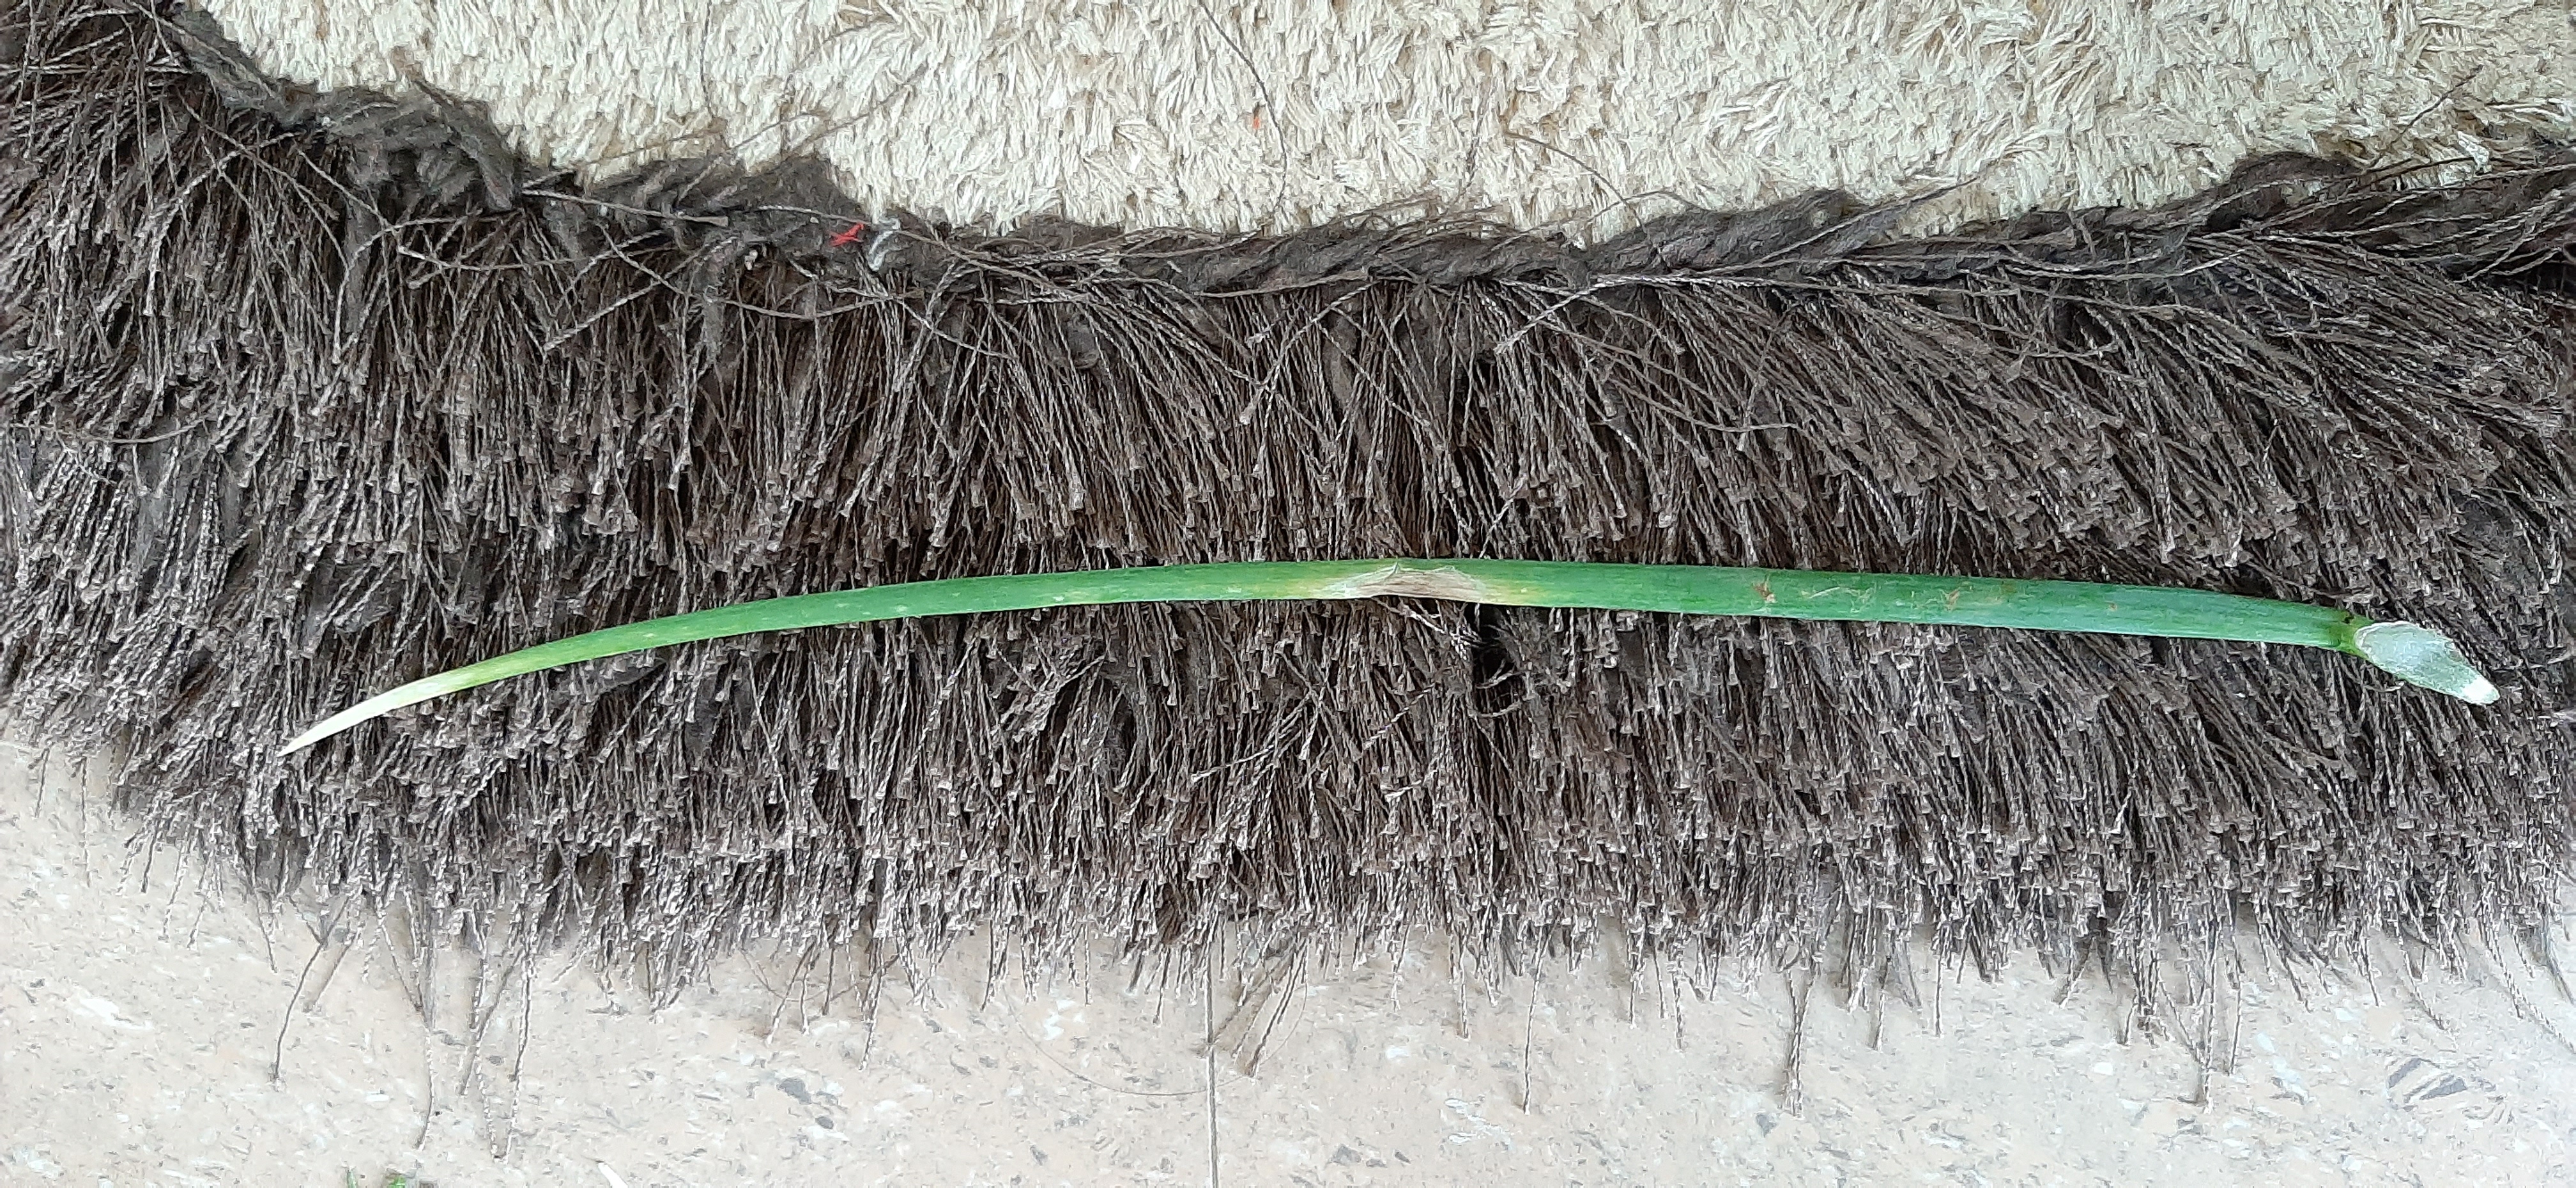
Plant: Onion